Most Holy Redeemer Church, Belthangady

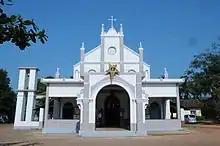
Old church structure which was built around 1894 and demolished in December 2012

This first structure of the church came into existence around 1885 and the current church is the third structure. The two older structures were demolished. In 1682, when Maratha King Sambhaji invaded Goa, some Catholic families fled from Bardez in Goa, to a place called Gaddai, Athyadka and began residing there. In about 1870, Fr. Vaz constructed a chapel here. Originally a part of Agrar Church, the chapel was served from there. During the Goa-Verapoly controversy, some families seceded from Agrar Church and built a small chapel at Gaddai, a village at the foot of the rock fortress Jamalabad. As Athyadka was malaria-prone, the chapel was abandoned in 1890. Fr. Pascal Mascarenhas constructed a thatched chapel at Belthangady. It was pulled down to make way for a stable structure and a temporary church built adjoining the presbytery served for nearly 10 years. This was served from Taccode for some time. There were many Christian officers at Belthangady who helped Fr. Mascarenhas to get a plot.